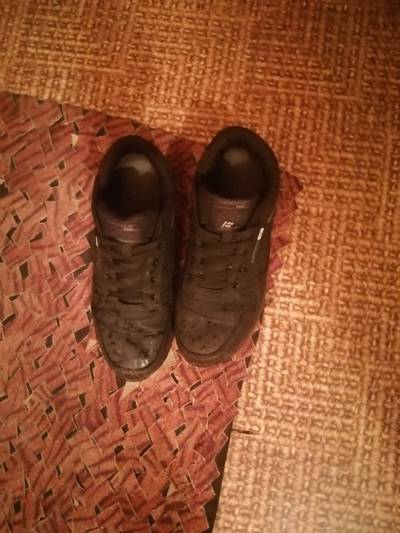
Waste category: shoes